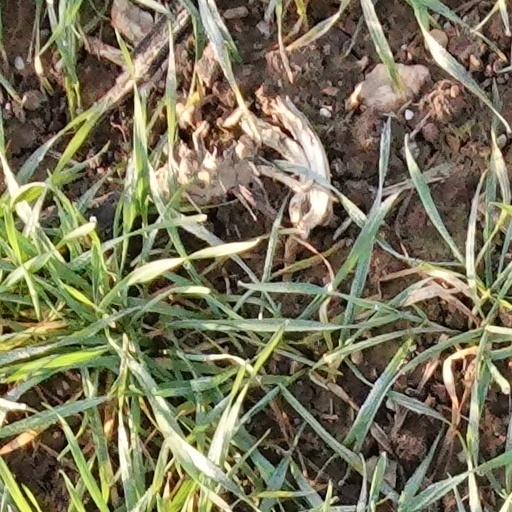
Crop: wheat